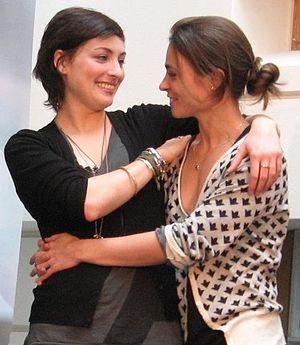
Froukje Jansen, née le 5 octobre 1976 à La Haye, est une présentatrice, actrice et gymnaste néerlandaise.
Viviënne van den Assem, née le 15 novembre 1983 à Oud-Beijerland, est une actrice, doubleuse et animatrice de télévision néerlandaise